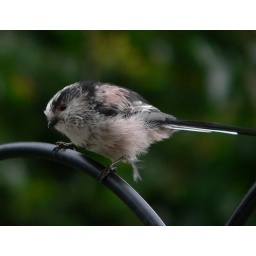
A ball shaped bird with a stick usually come in gangs. This was photographed in Chudleigh, Devon, England.